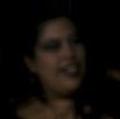
Age: 41